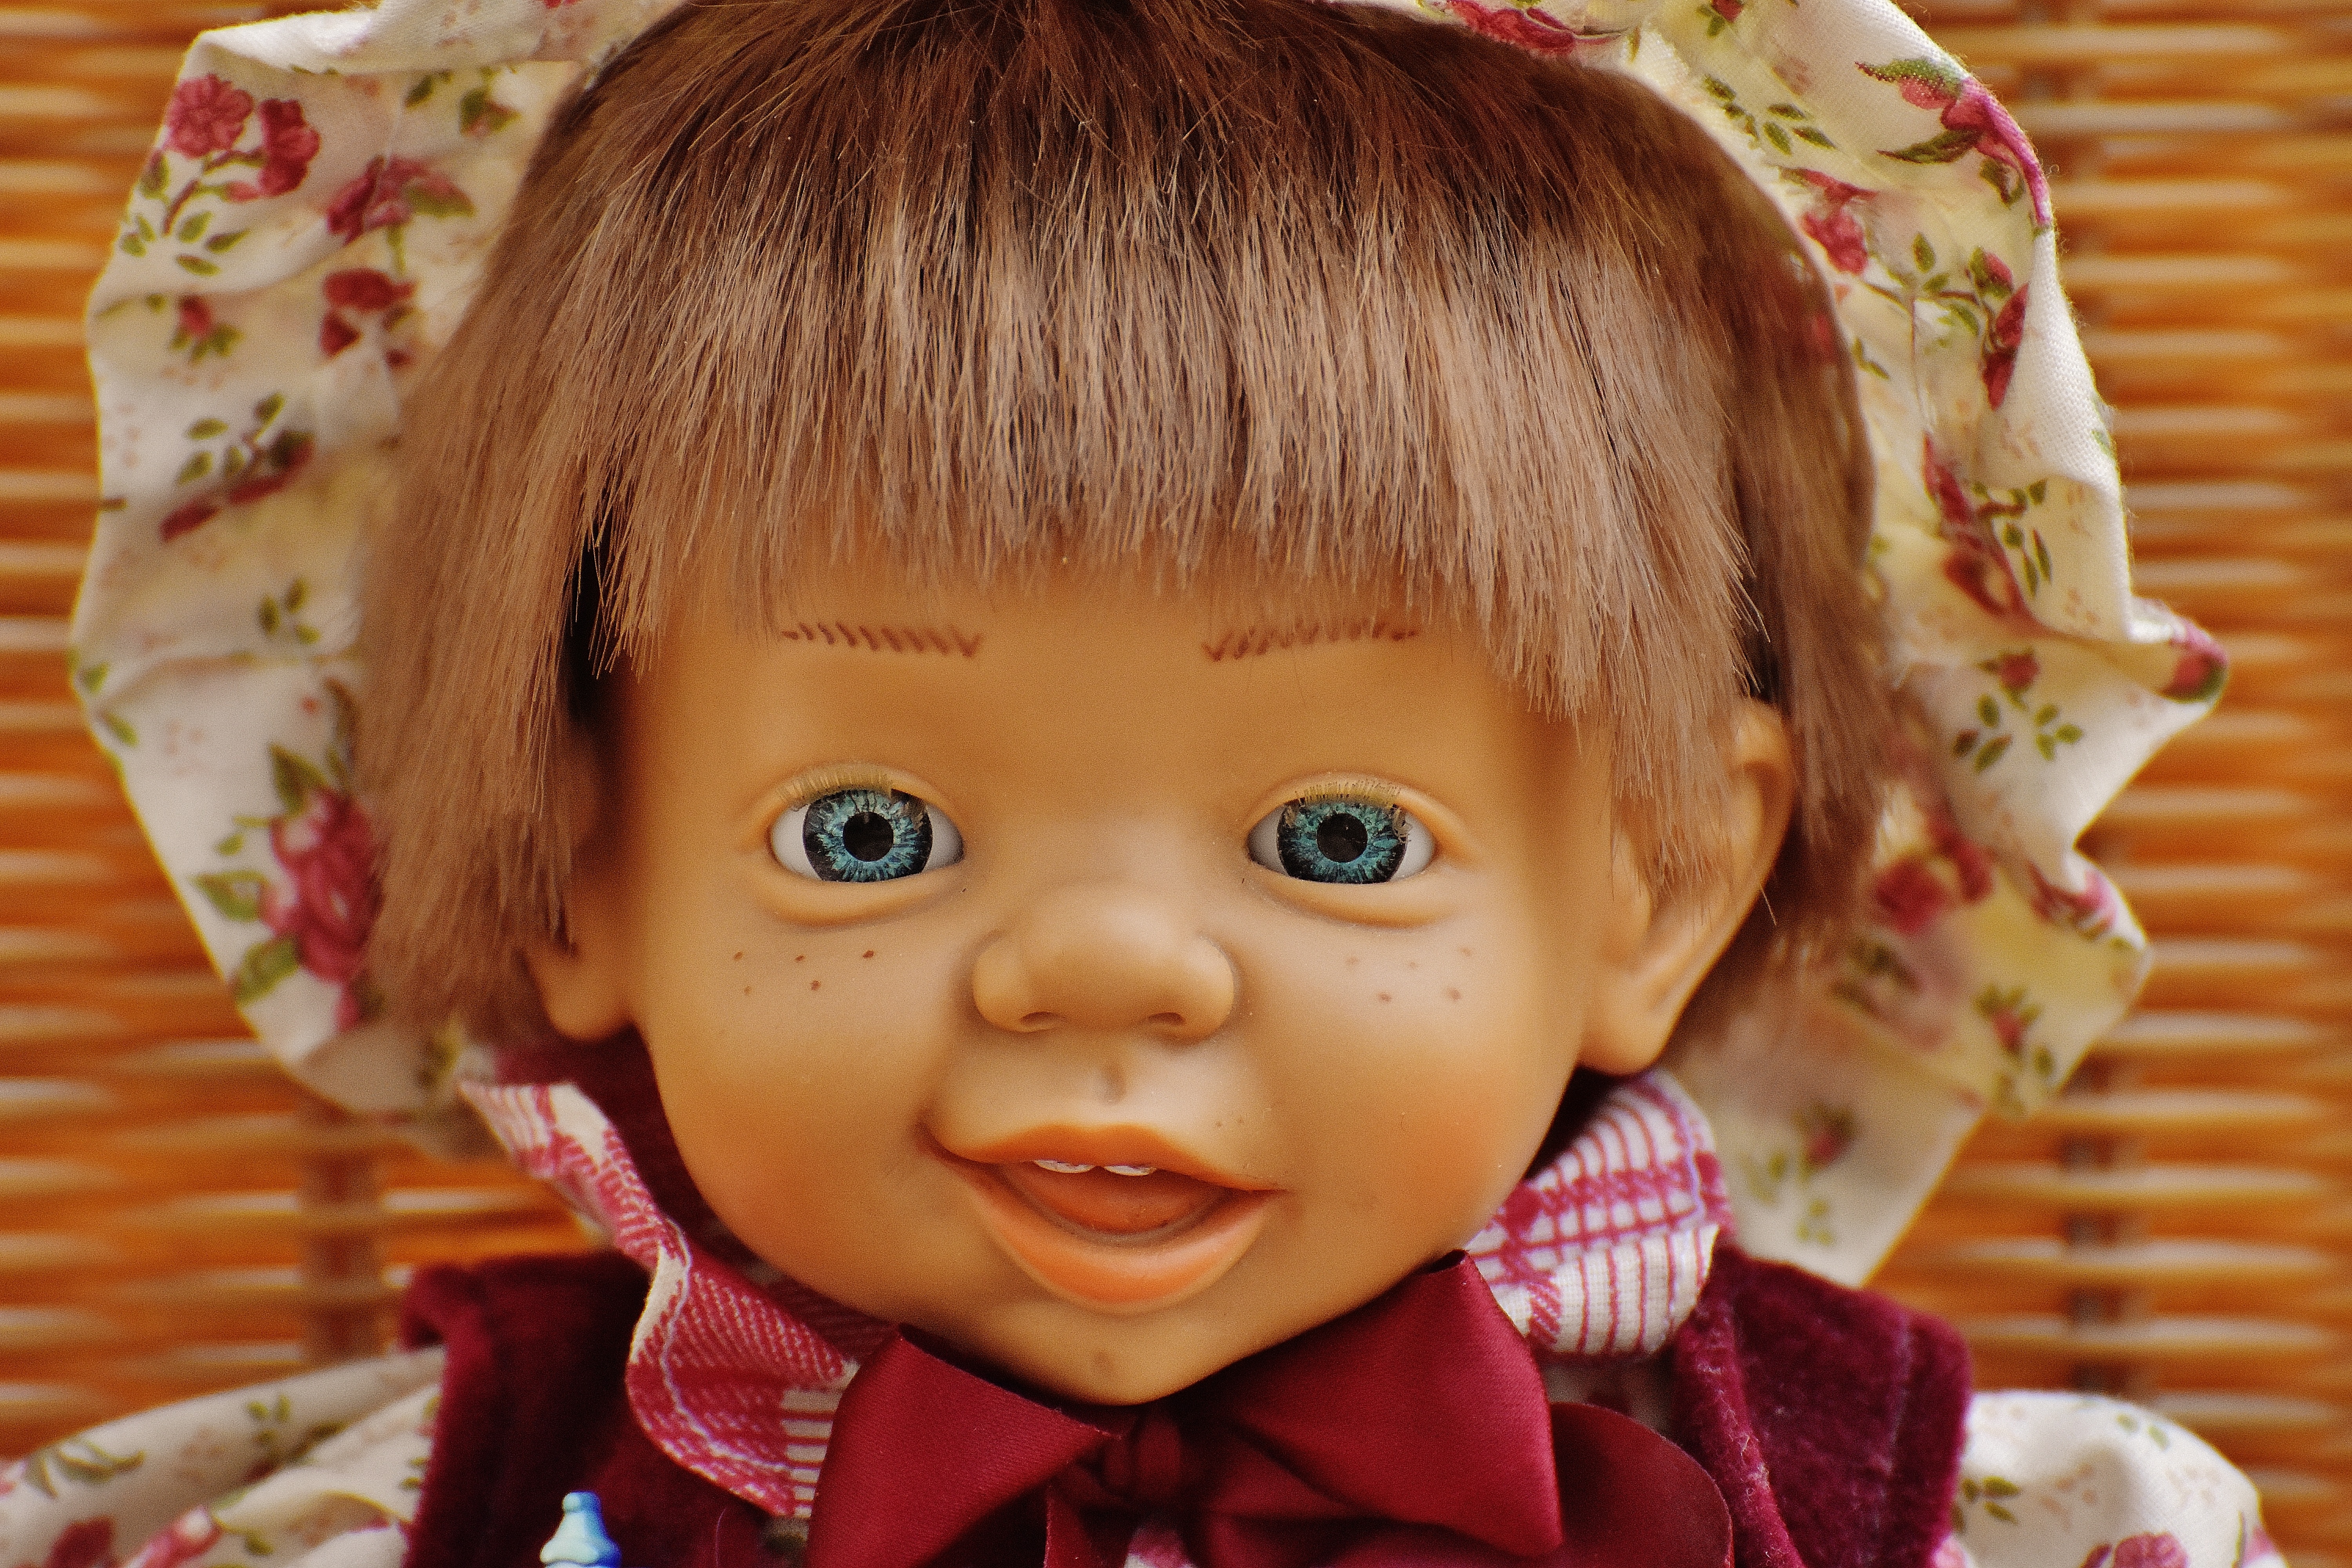
girl, sweet, cute, child, pink, toy, facial expression, face, doll, children, dress, infant, toddler, eye, head, toys, skin, funny, organ, sweetness